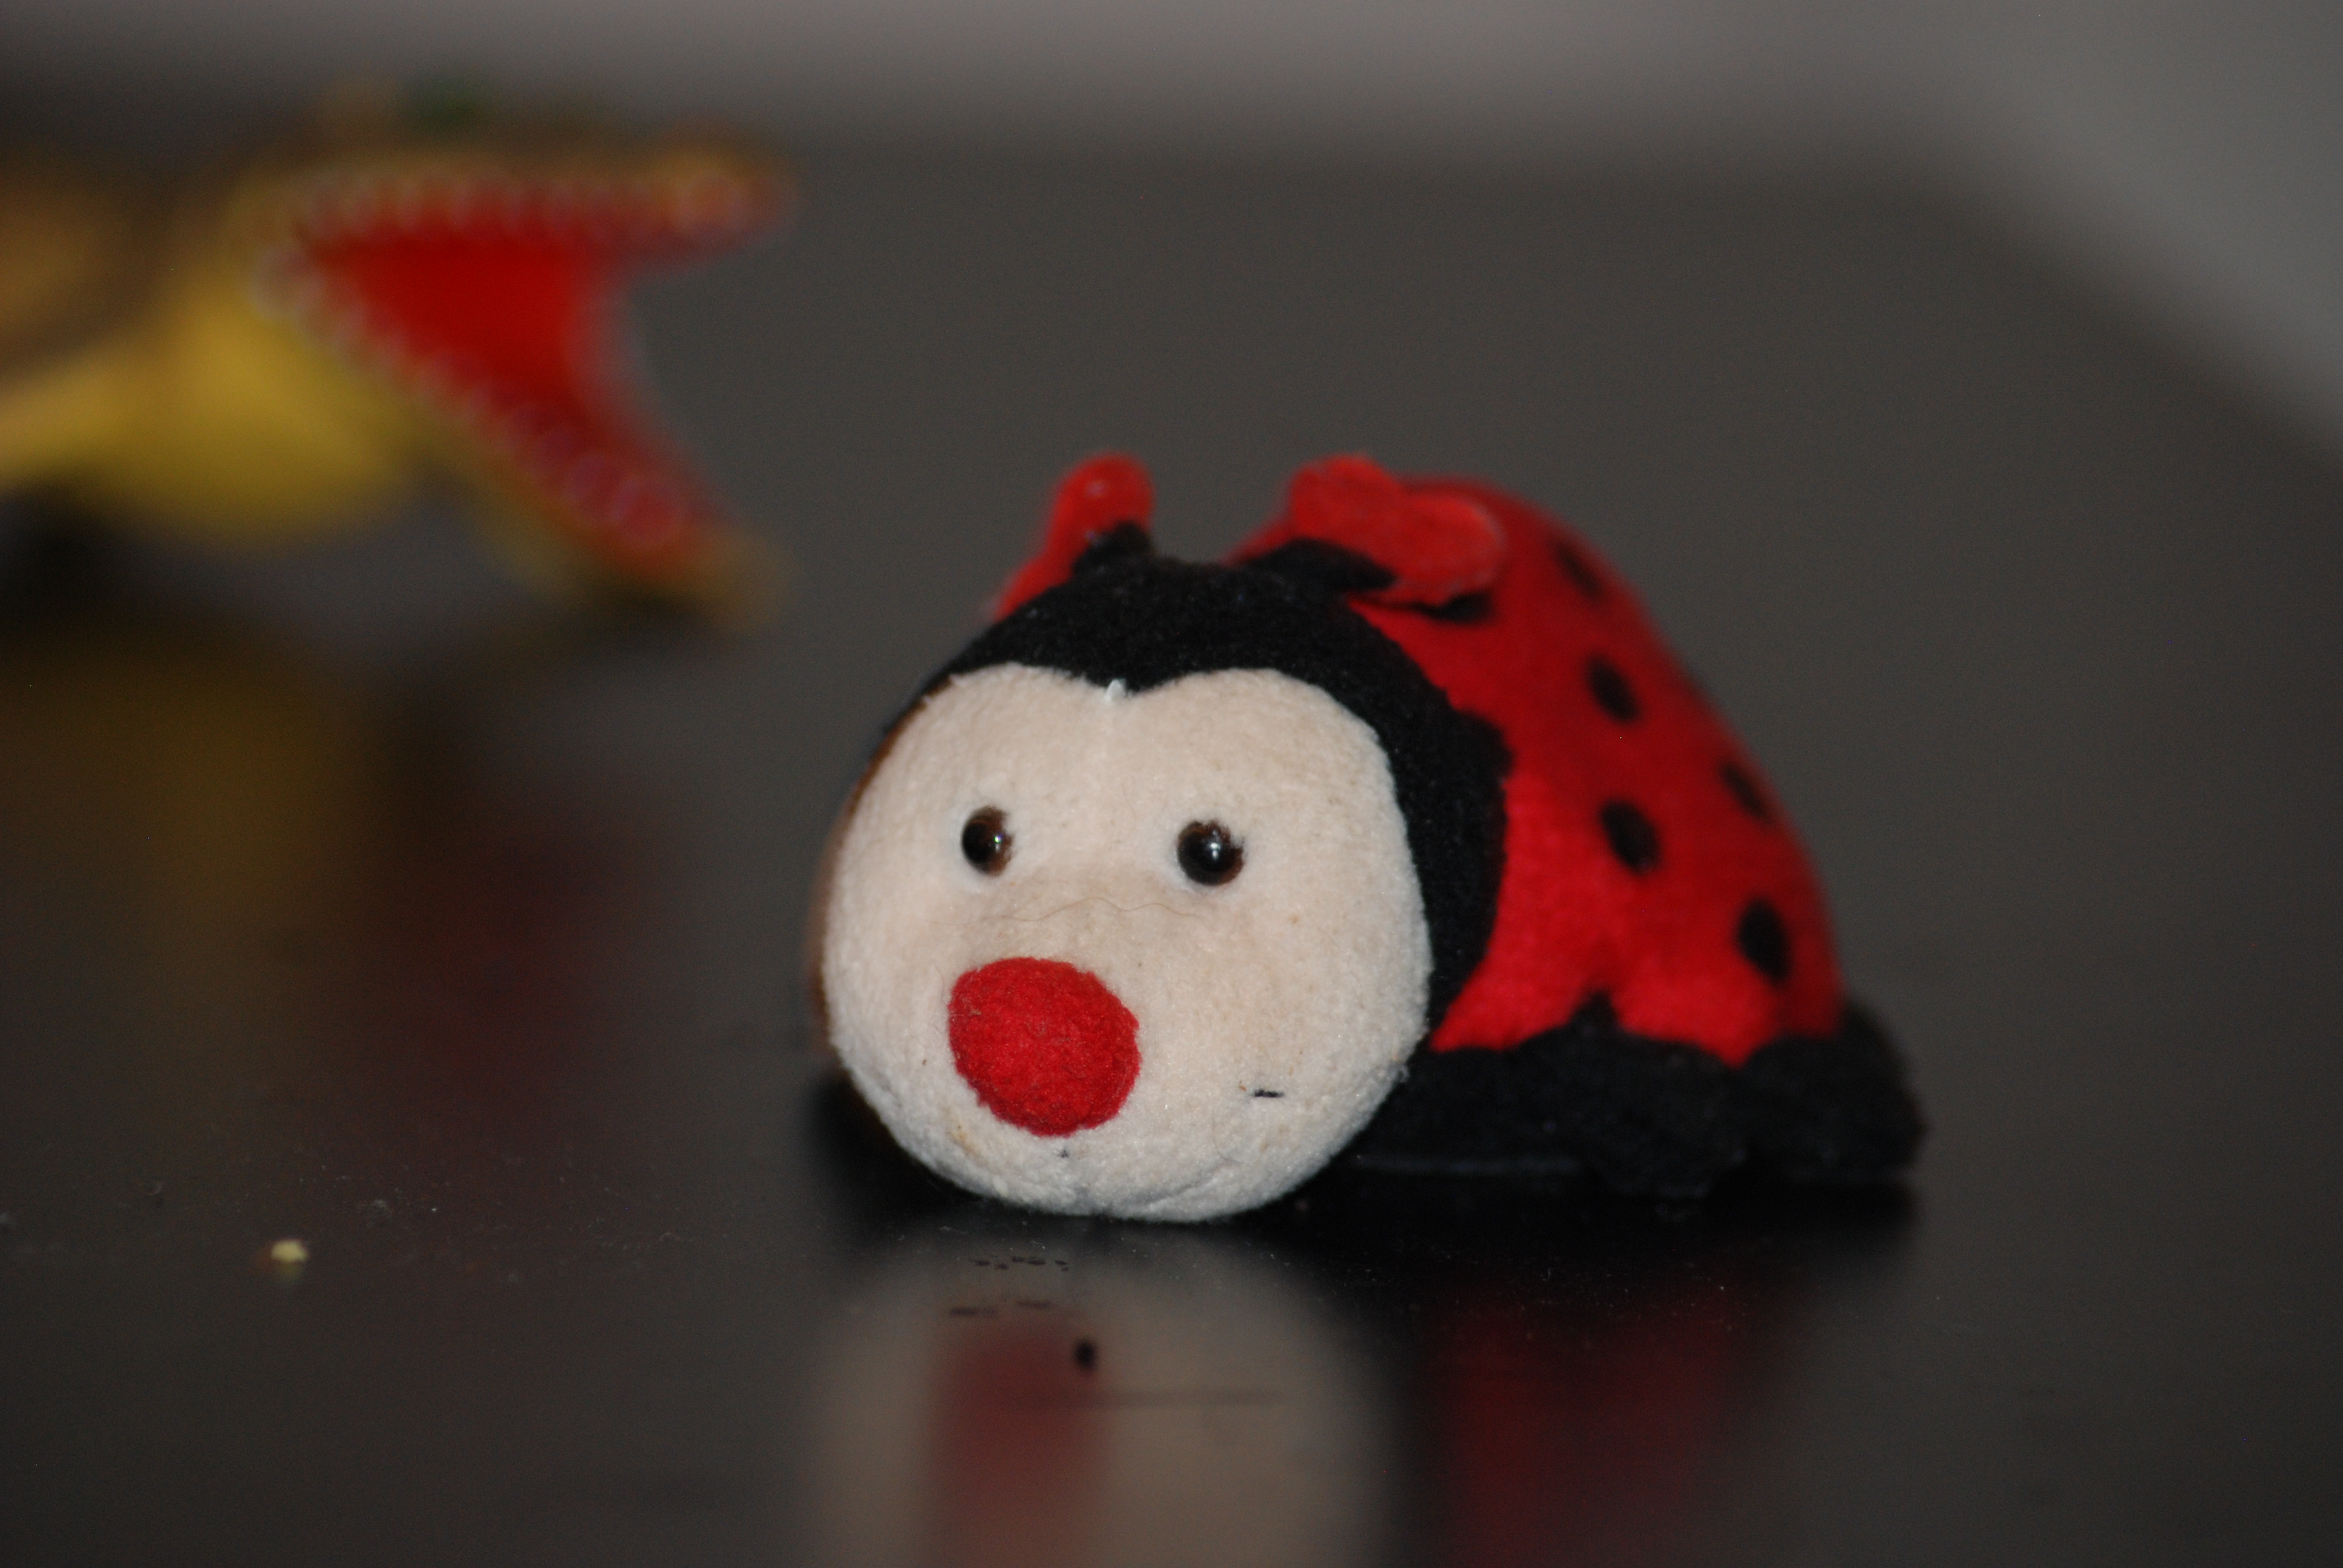
toys, ladybug, indoor, fun, red, comfort food, toy, appetizer, side dish